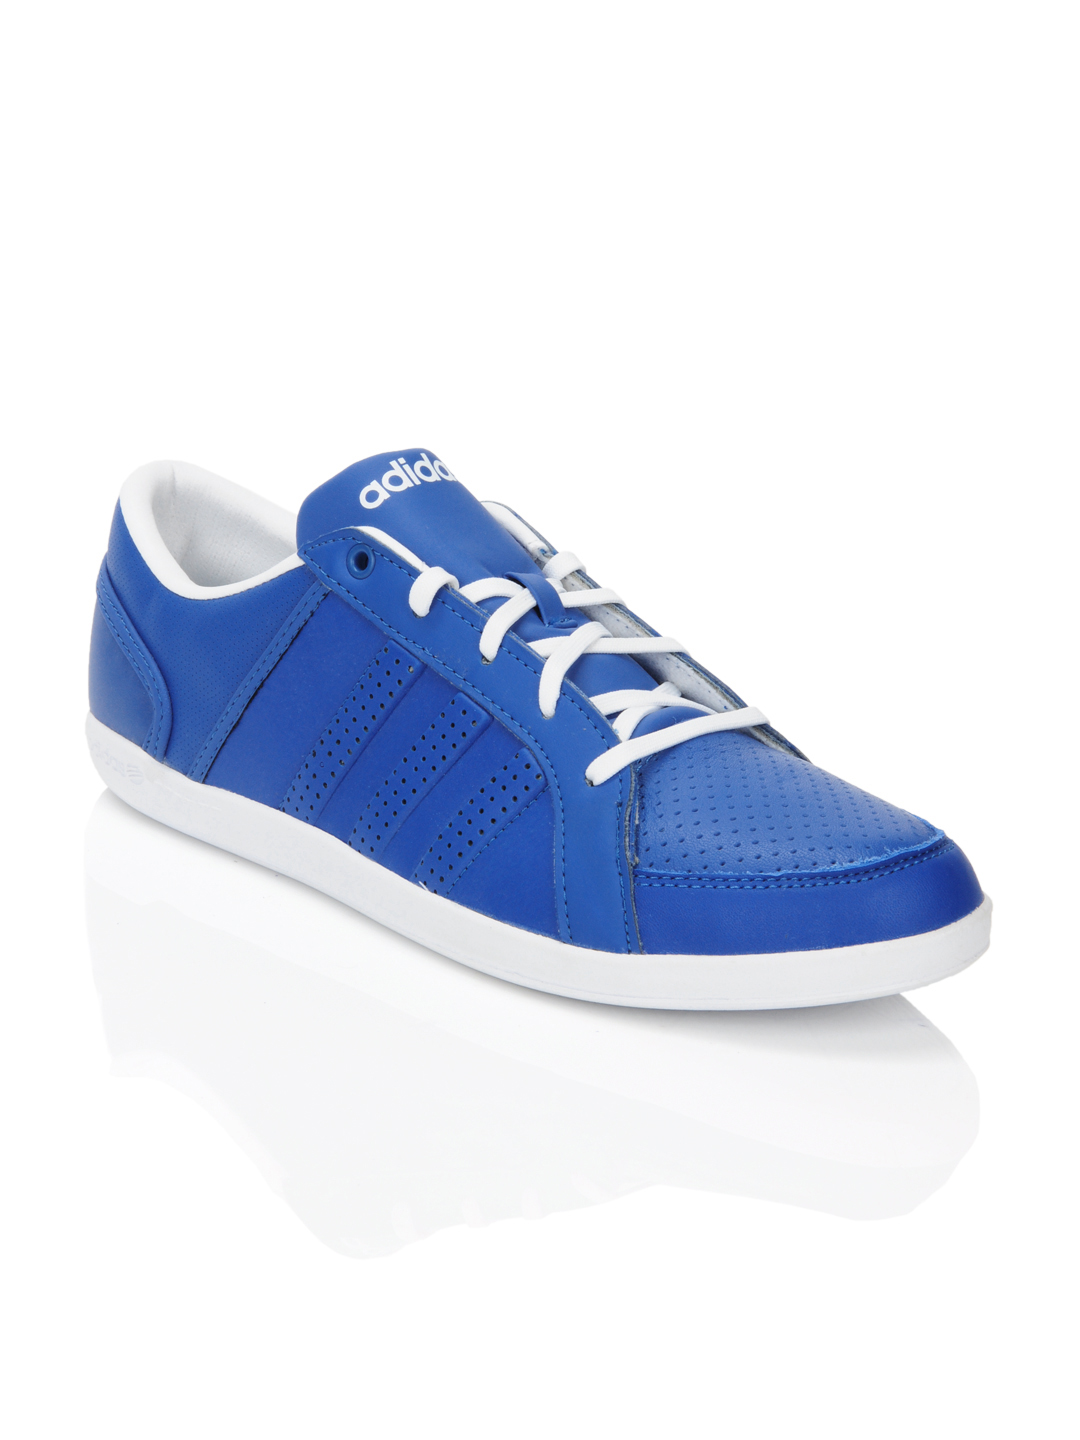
ADIDAS Neo Men Court Evo Blue Shoes
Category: Footwear / Shoes / Casual Shoes
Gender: Men
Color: Blue
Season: Summer 2012
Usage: Casual